Austin Romine

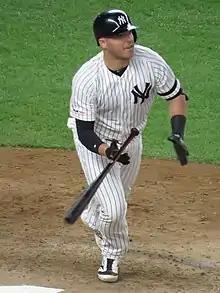
Romine with the New York Yankees

Austin Allen Romine (born November 22, 1988) is an American professional baseball catcher who is a free agent. He has previously played in Major League Baseball (MLB) for the New York Yankees, Detroit Tigers, Chicago Cubs, Los Angeles Angels, St. Louis Cardinals, and Cincinnati Reds. He made his MLB debut in 2011 for the Yankees. He is the son of Kevin Romine and the brother of Andrew Romine.